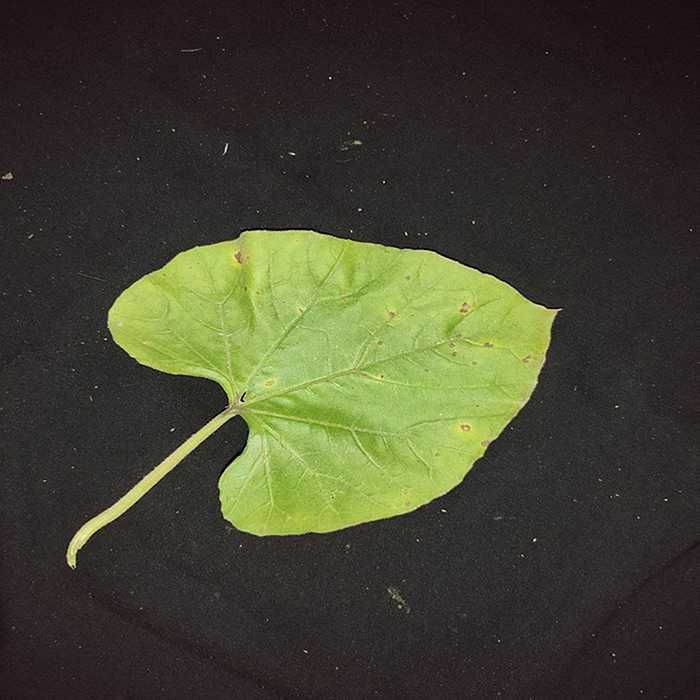
Plant: Bottle gourd
Label: Anthracnose